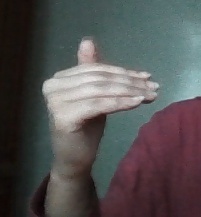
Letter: khaa